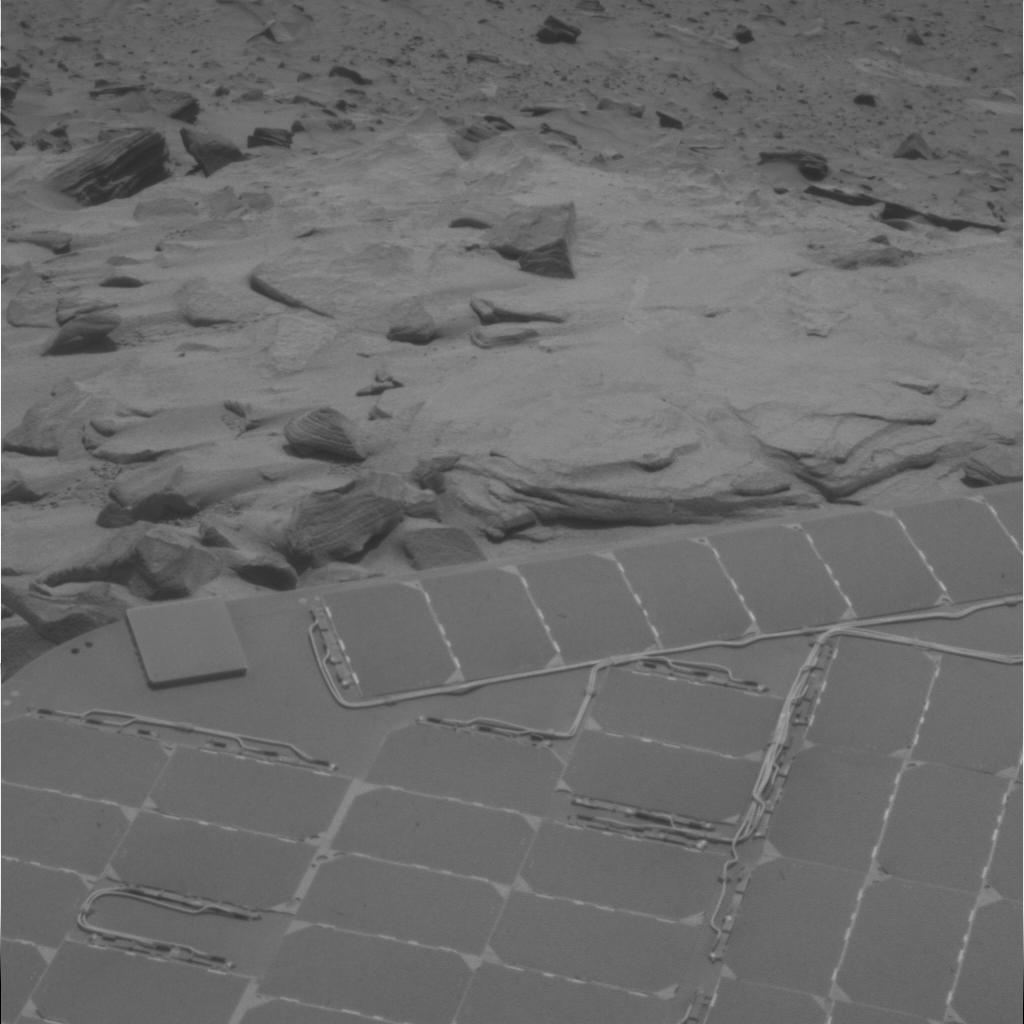
Surface features visible: Rover Deck, Rock Outcrops, Float Rocks, Rock (Linear Features), Soil, Nearby Surface, Rover Parts